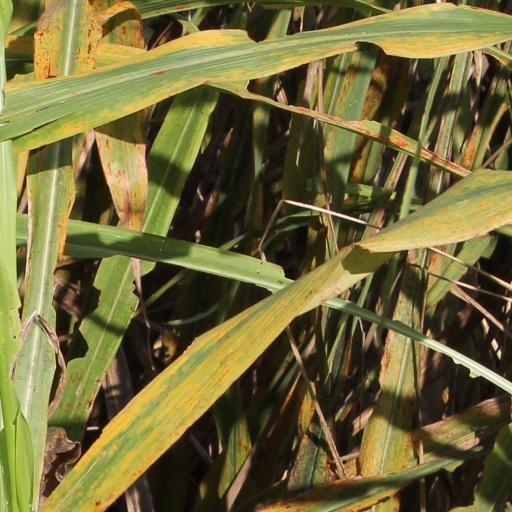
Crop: sorghum